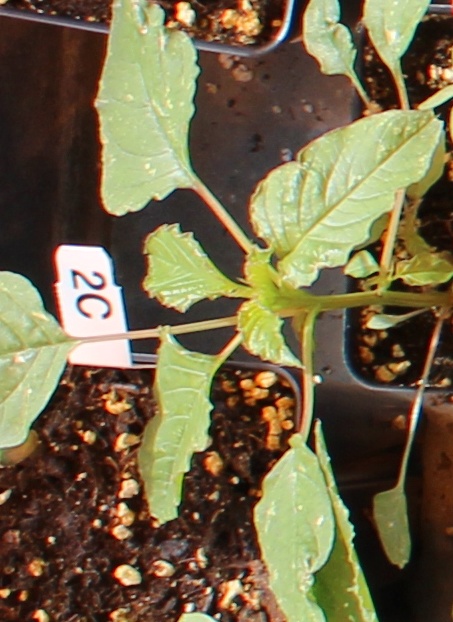
Label: Palmer Amaranth